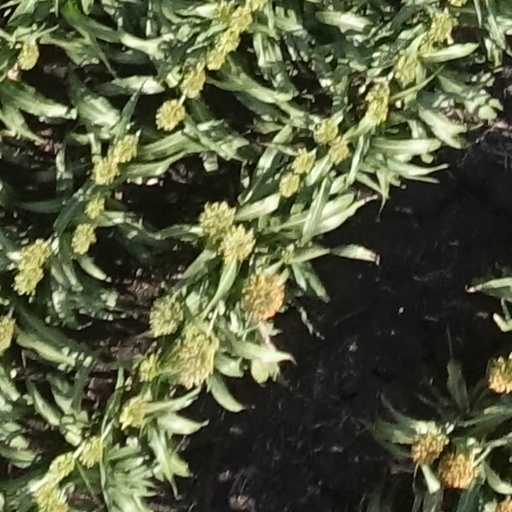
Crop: sorghum